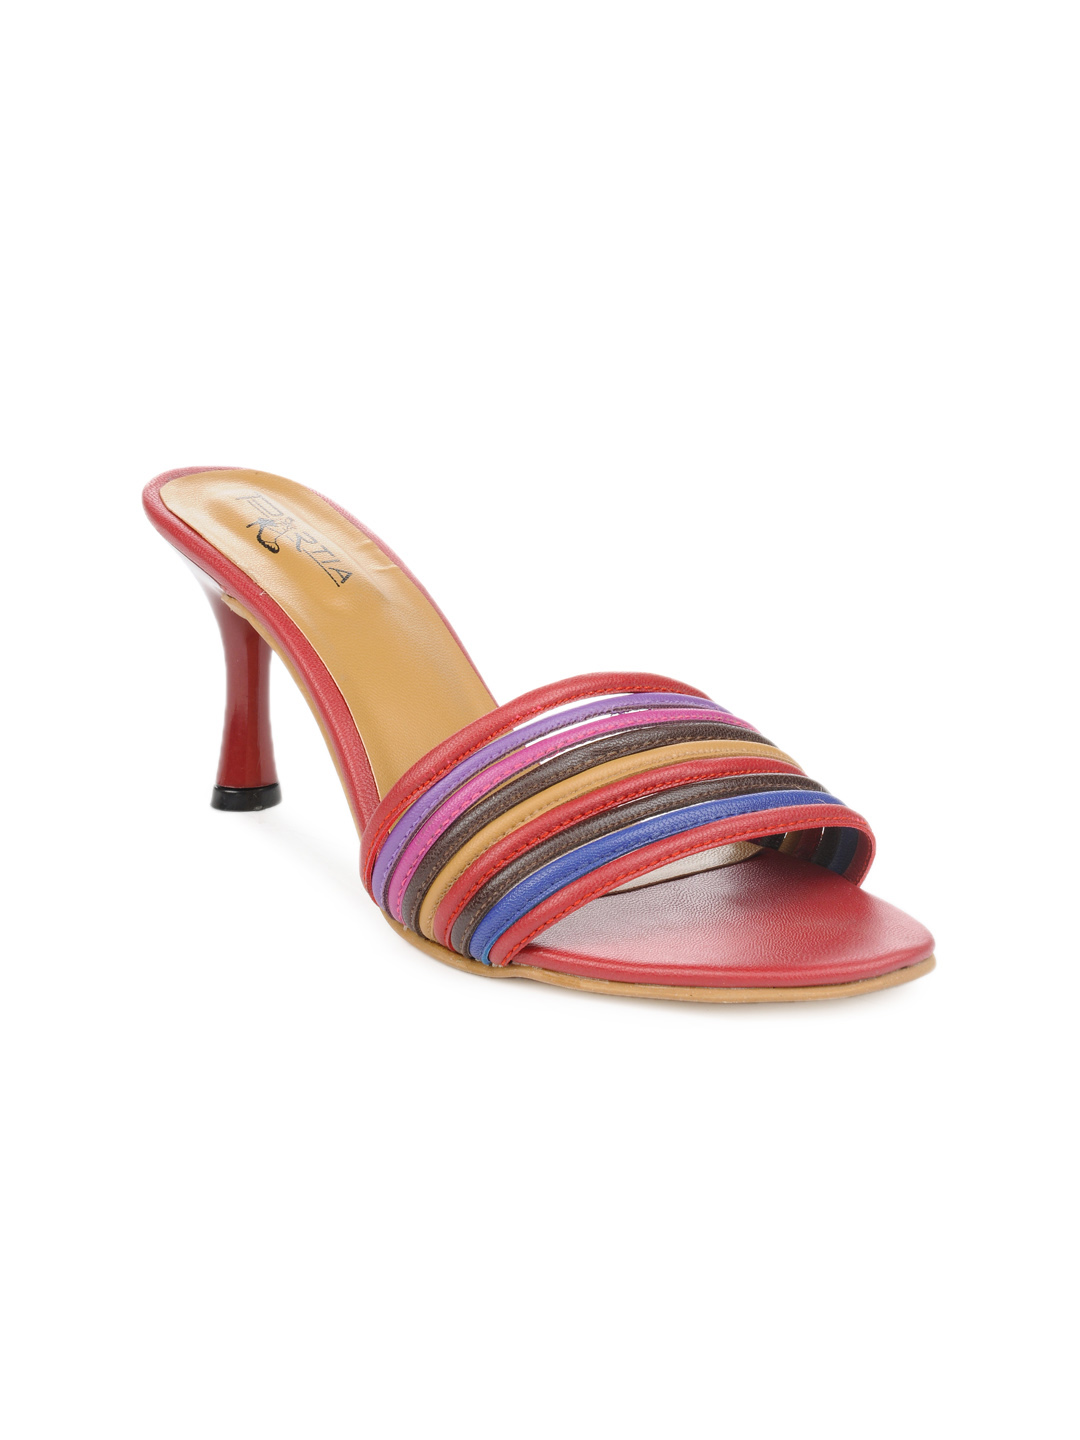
Portia Women Red Heels
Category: Footwear / Shoes / Heels
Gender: Women
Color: Red
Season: Winter 2012
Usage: Casual